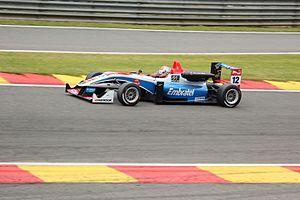
Pietro Fittipaldi da Cruz, plus connu sous le nom de Pietro Fittipaldi, né le 25 juin 1996 à Miami, est un pilote automobile brésilien qui participe en 2020 au championnat de Super Formula avec l'écurie B-MAX Racing with Motopark. Petit-fils du double champion du monde de Formule 1 Emerson Fittipaldi, il est également pilote de réserve de Haas F1 Team.